TMEM131

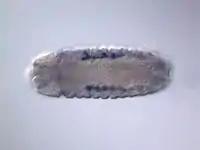
Example of "in situ" hybridization data available from BDGP (stage 11 shown).

"TMEM131" is expressed in low to moderate levels throughout most of the body, with slightly increased levels occurring in the lymph nodes, uterus and T cells. Expression data in developing fruit fly embryos is available from the BDGP "in situ" homepage.